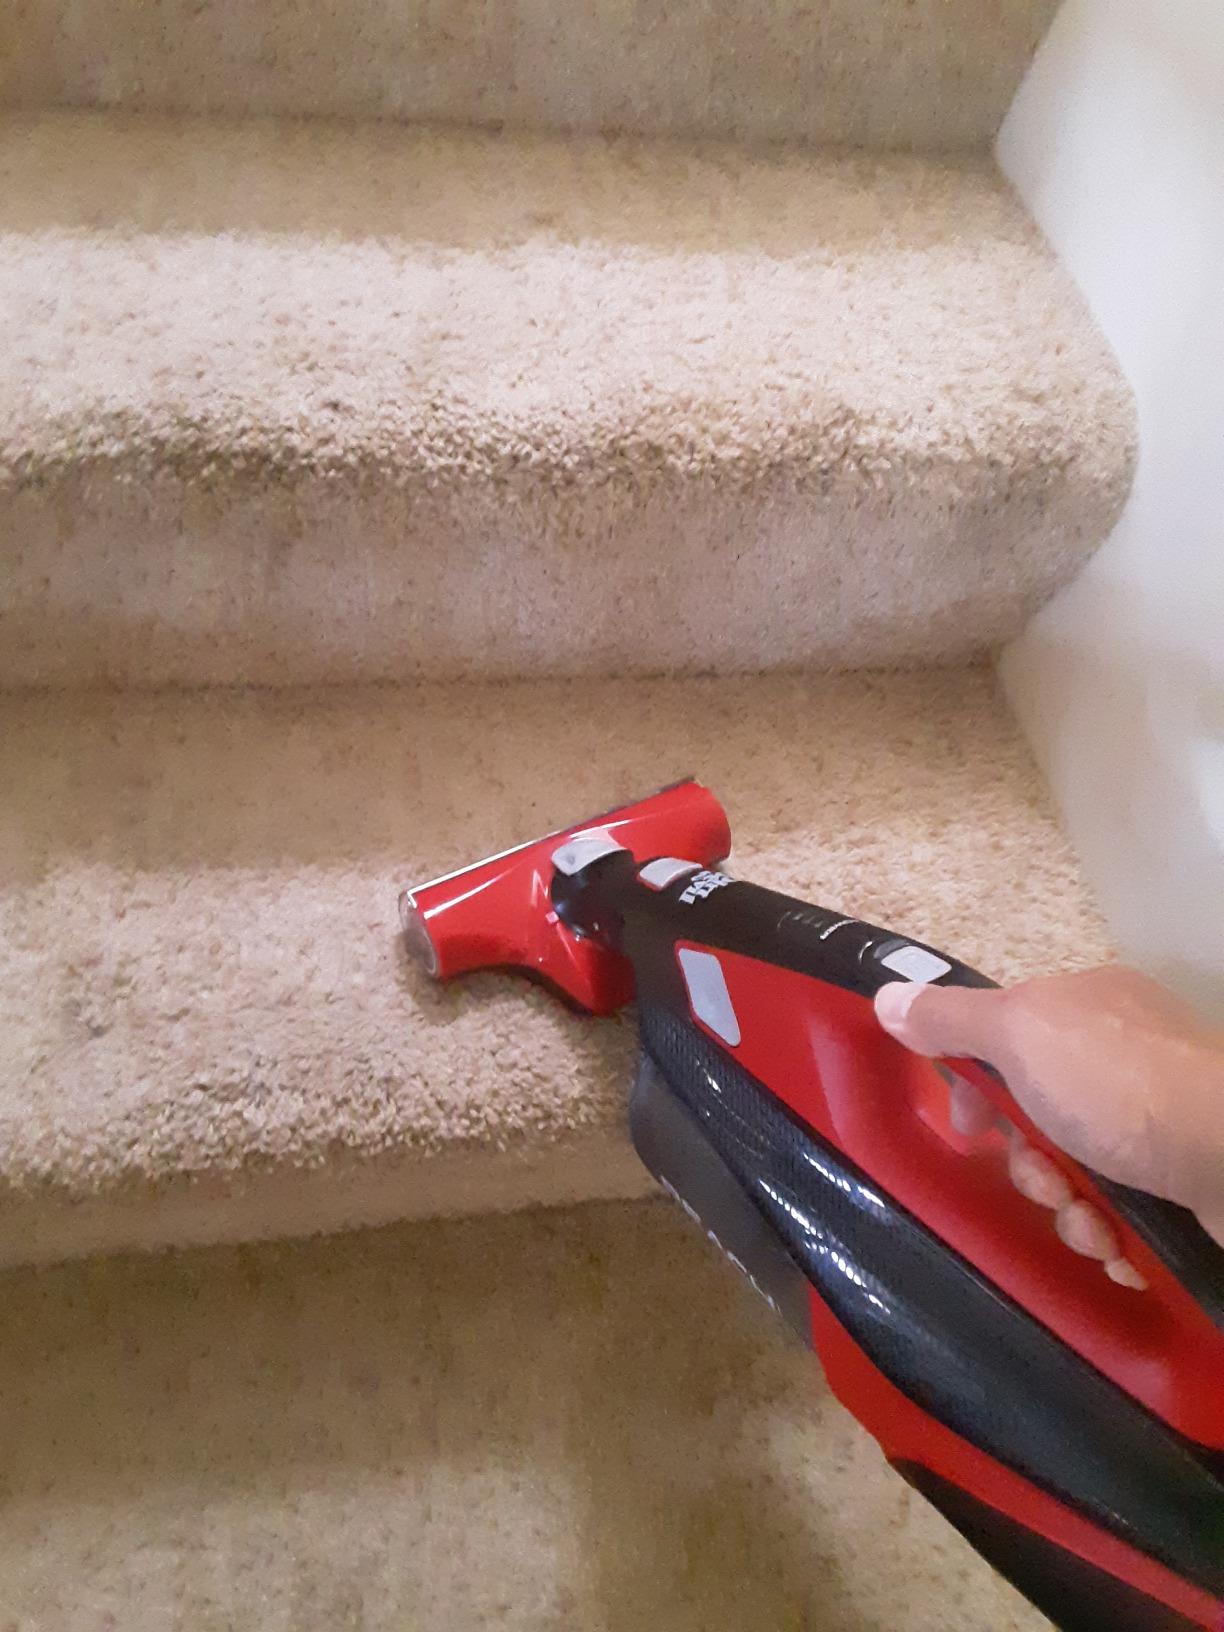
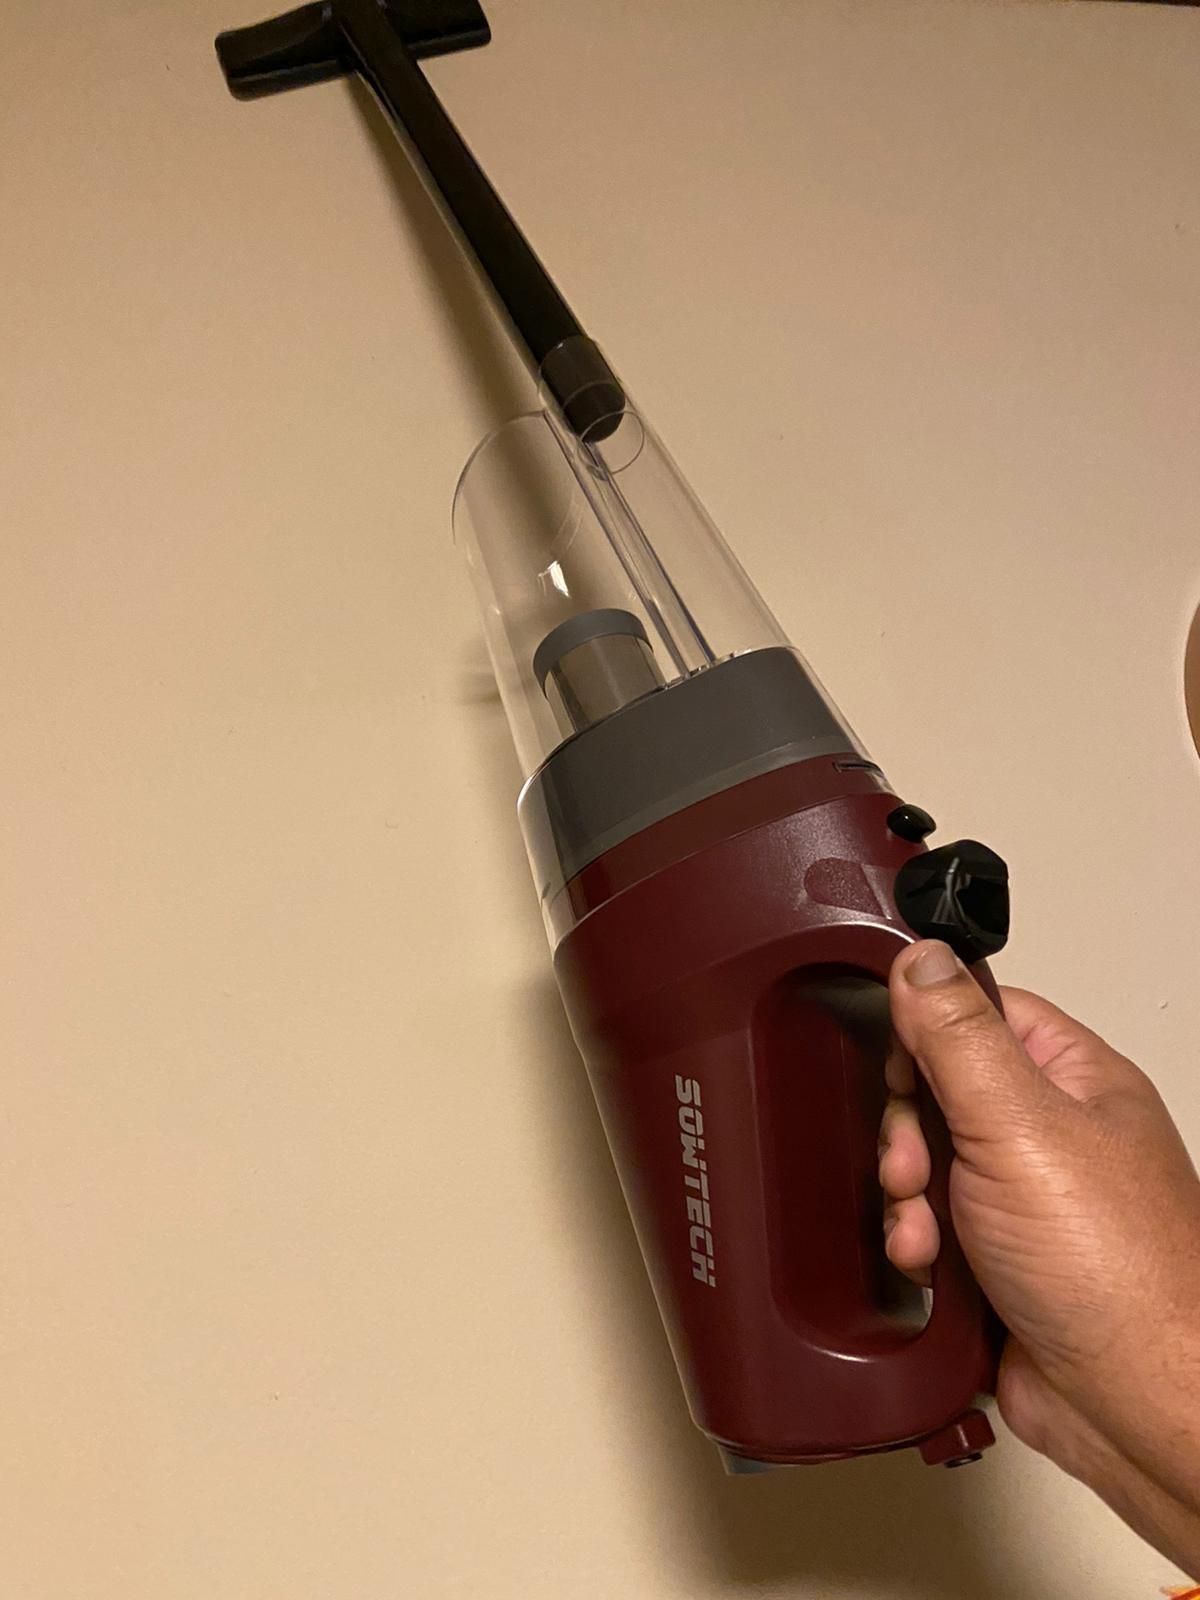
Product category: items_vacuum
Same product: no